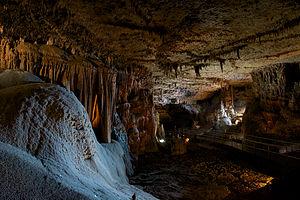
Les grottes de Blanchard Springs sont des cavités touristiques situées dans la Forêt nationale d'Ozark-St. Francis dans l'Arkansas, Comté de Stone, aux États-Unis.